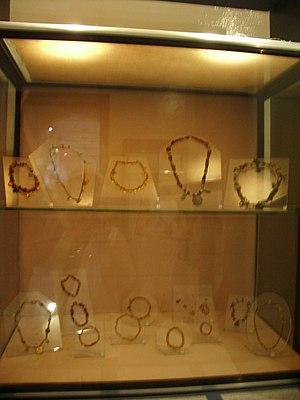
La civilisation carthaginoise ou civilisation punique est une ancienne civilisation située dans le bassin méditerranéen et à l'origine de l'une des plus grandes puissances commerciales, culturelles et militaires de cette région dans l'Antiquité.